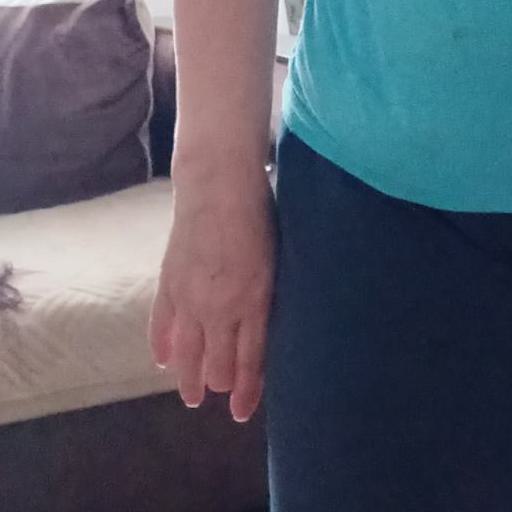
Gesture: no_gesture